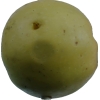
Label: Apple 13